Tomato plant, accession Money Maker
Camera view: tilt-top (135 deg); turntable rotation: 330 degrees
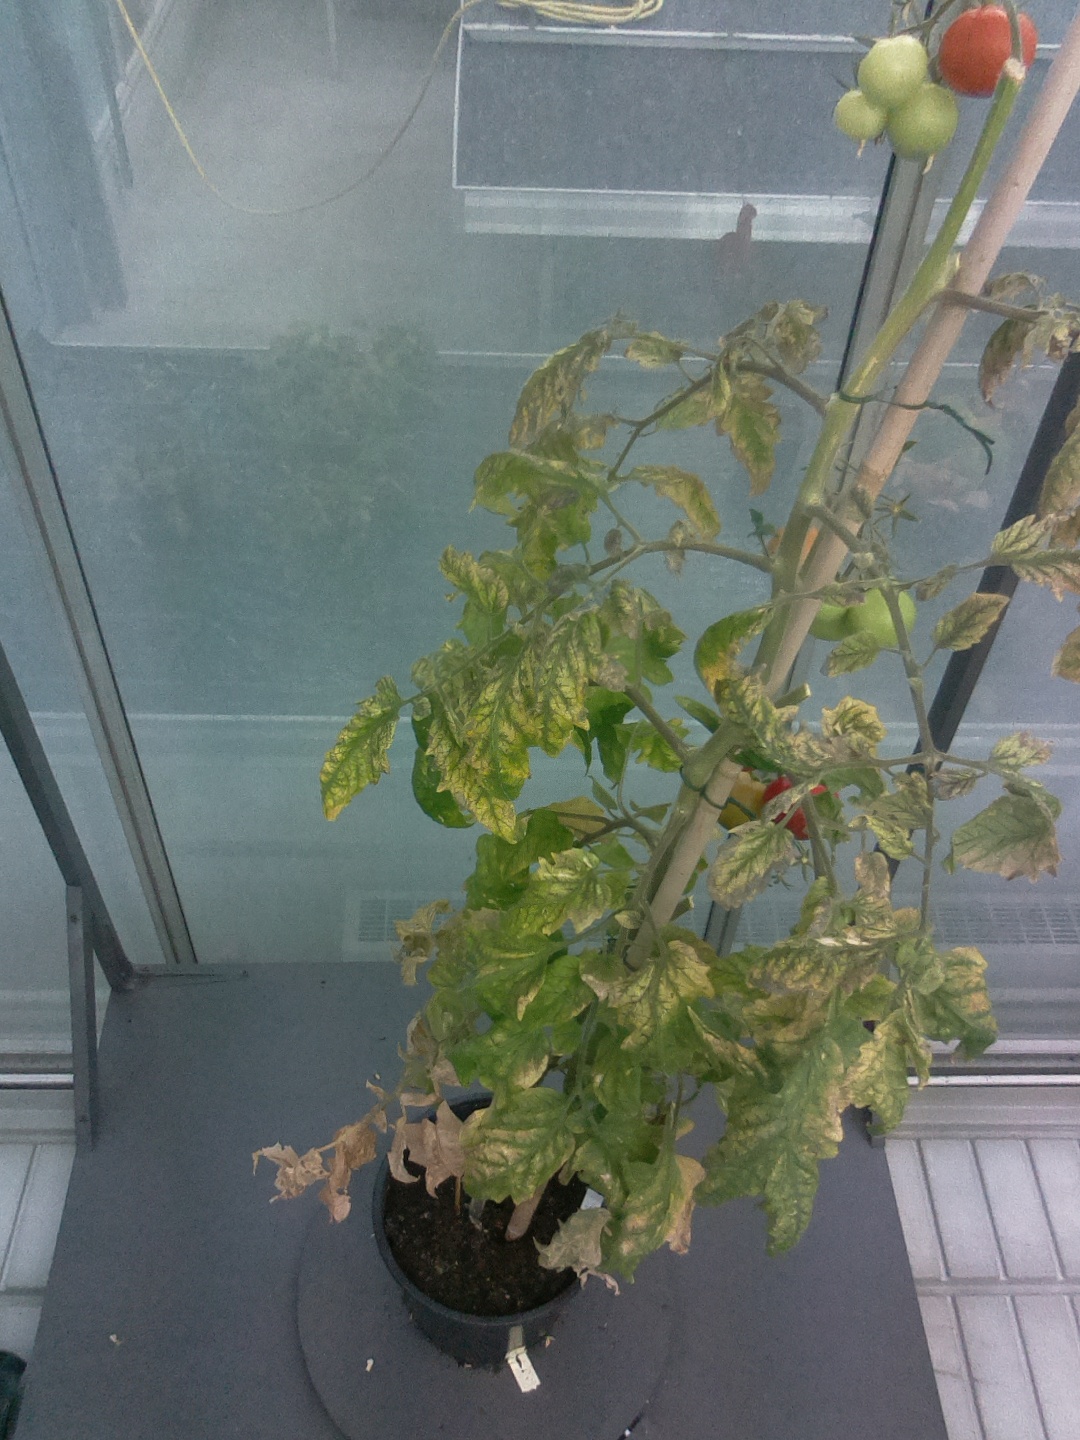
BBCH growth stage 84: 40%-50% of fruits show typical fully ripe color